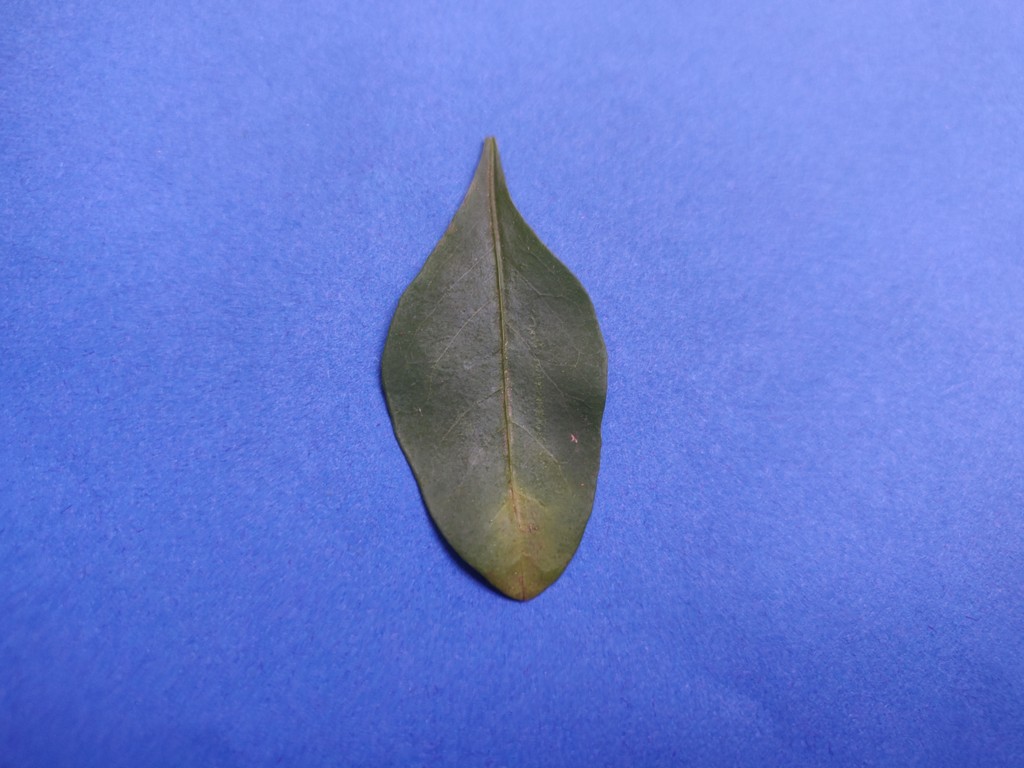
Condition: Unhealthy
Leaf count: single
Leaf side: front